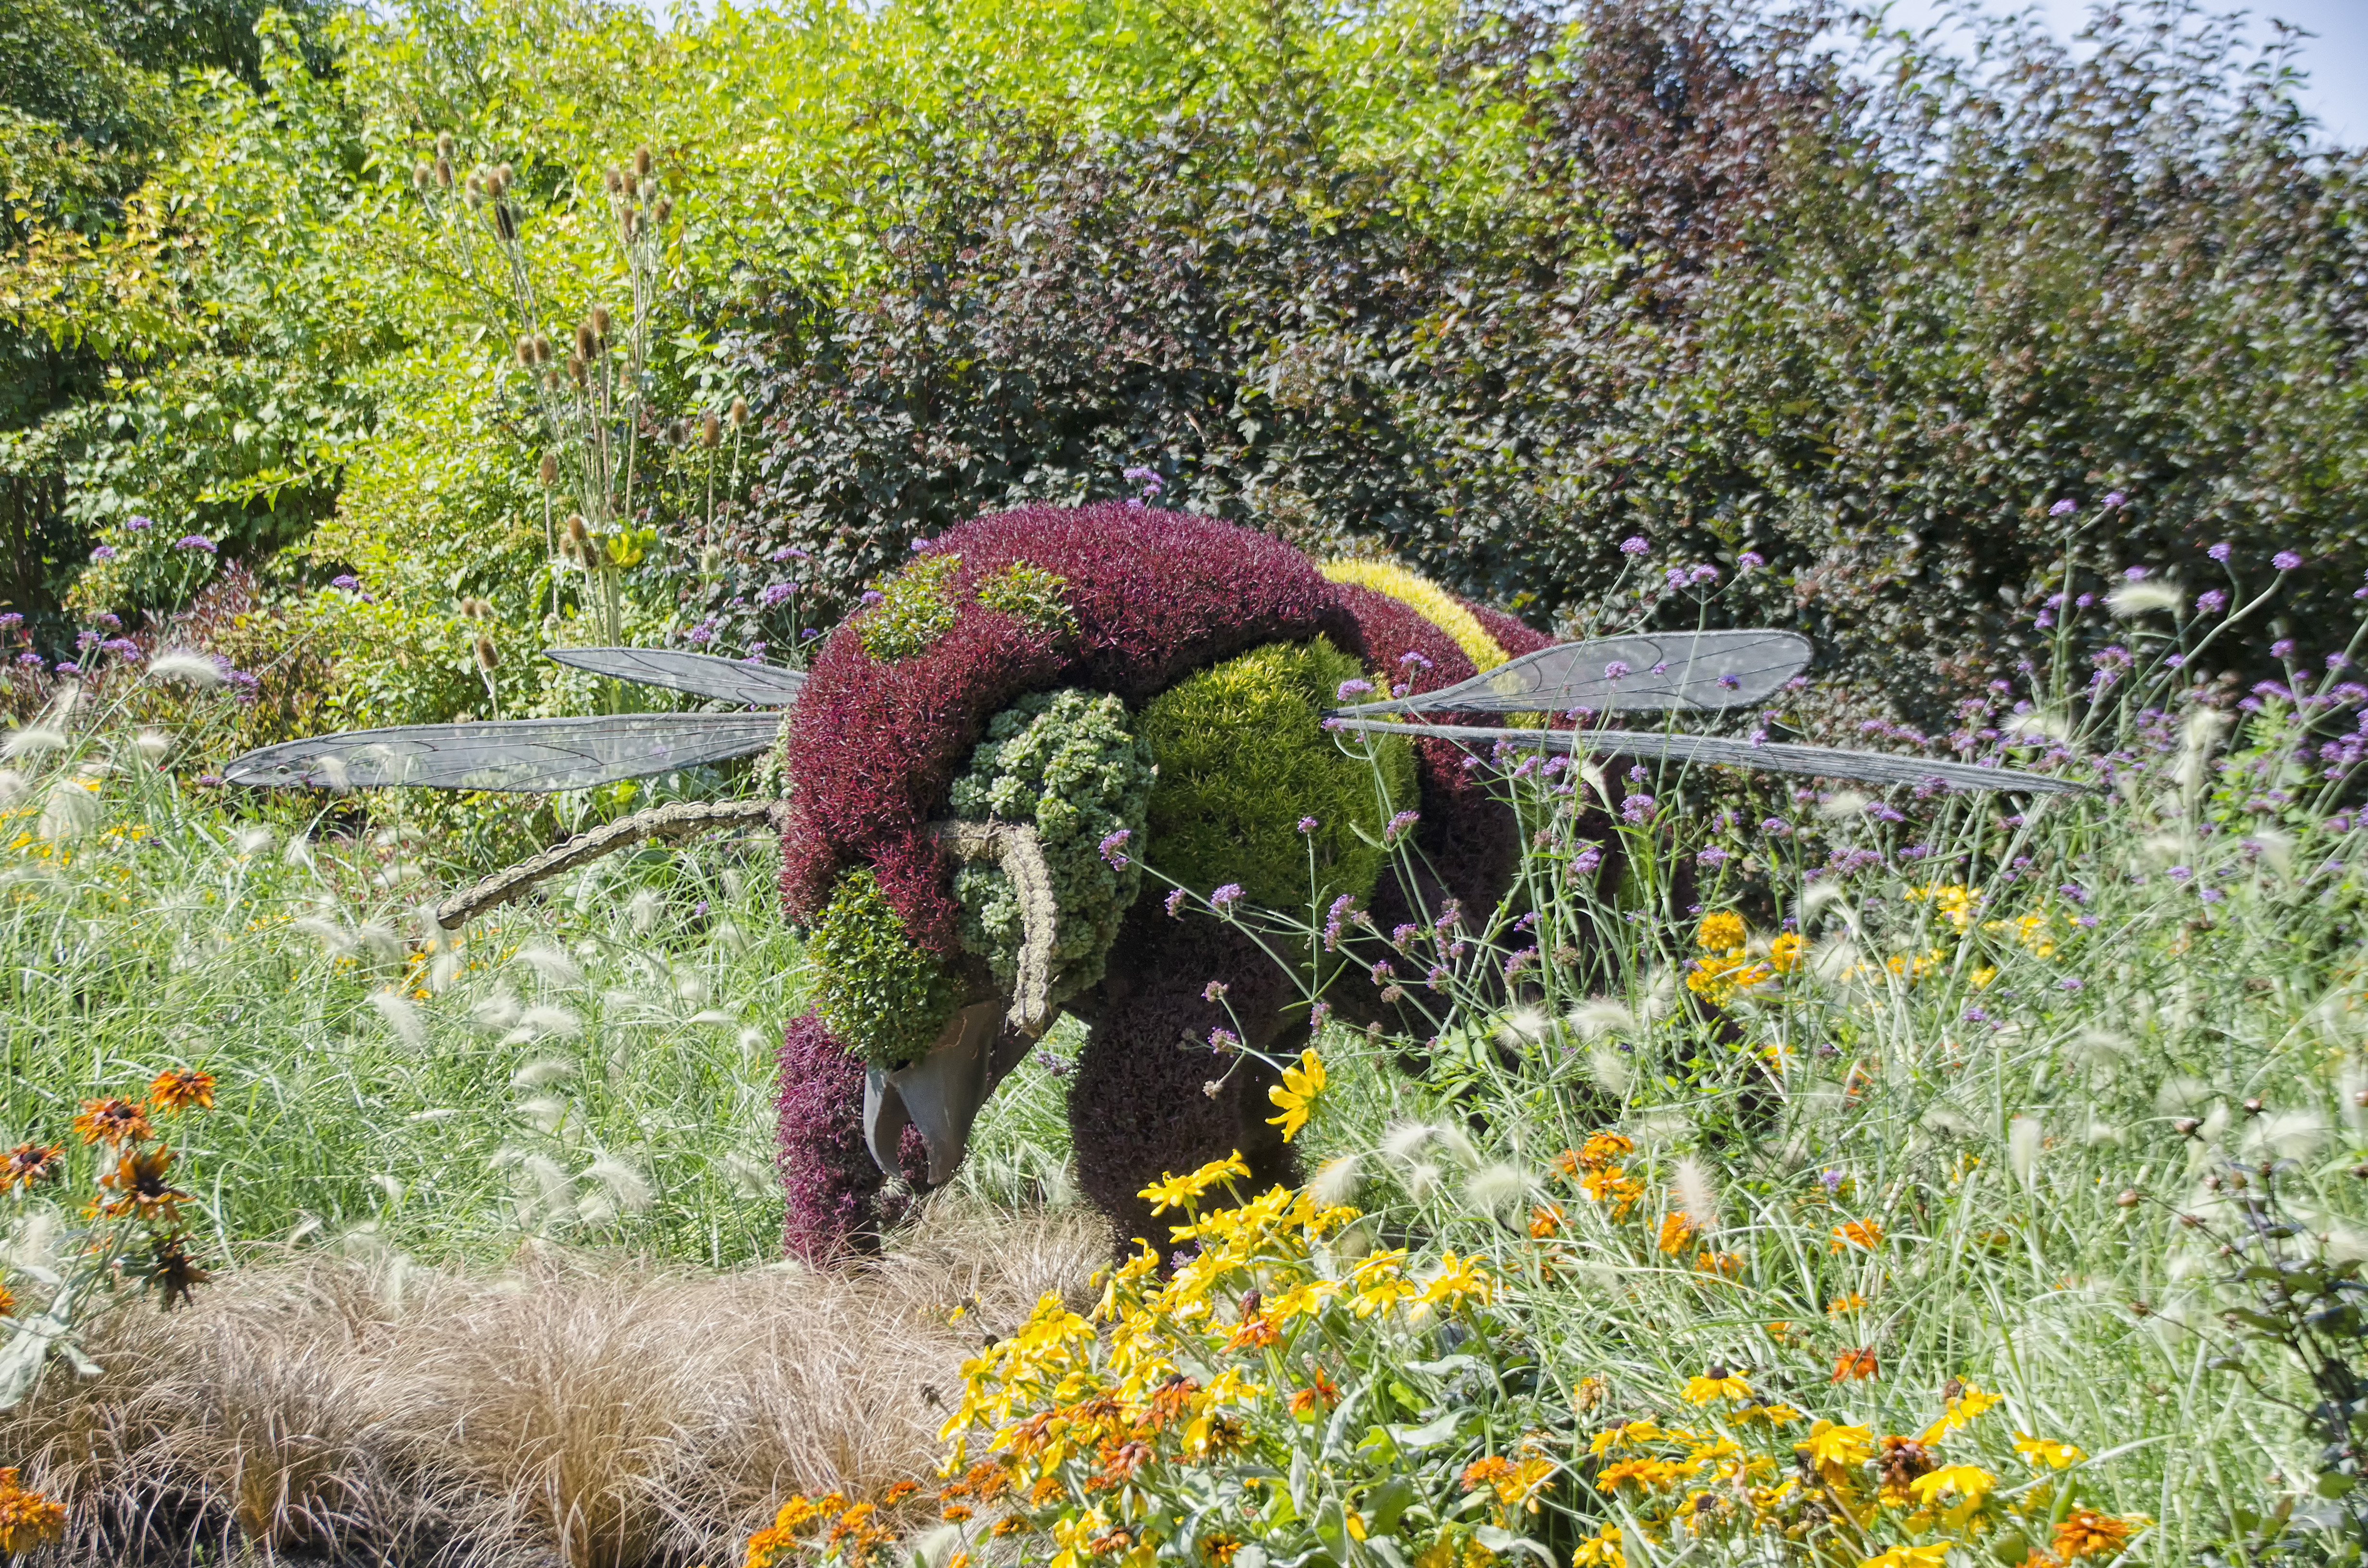
tree, nature, grass, plant, lawn, leaf, flower, wildlife, autumn, botany, garden, flora, fauna, canada, shrub, botanical garden, quebec, yard, ecosystem, sherbrooke